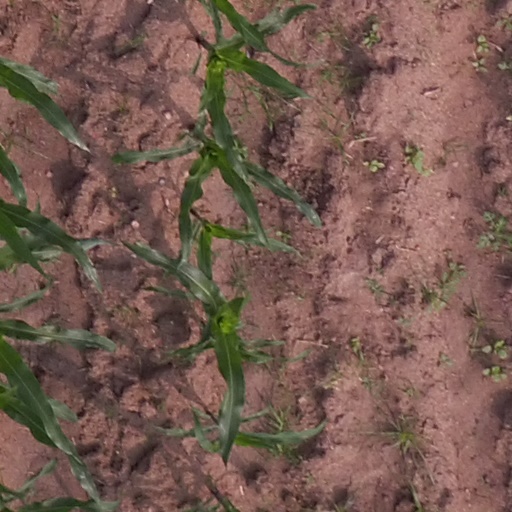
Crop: maize; corn